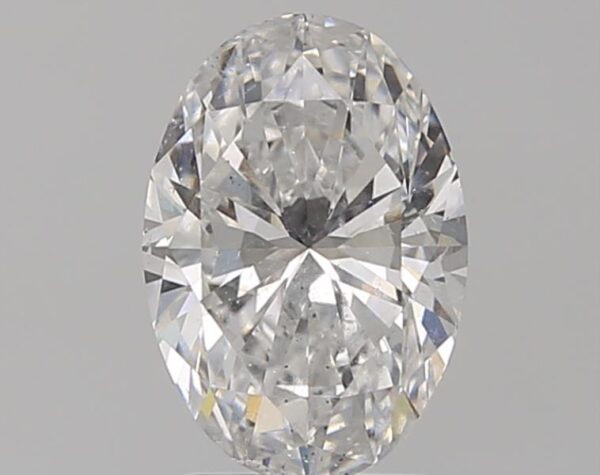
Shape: oval
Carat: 2.01
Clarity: SI2
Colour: D
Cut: EX
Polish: EX
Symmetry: EX
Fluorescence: ST
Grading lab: GIA
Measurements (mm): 10.07 x 7.04 x 4.48